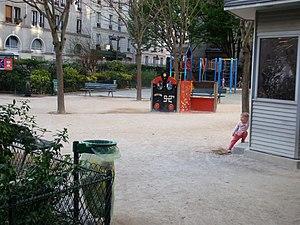
Le square Madeleine-Tribolati, anciennement square Robert-Blache, est un square du 10ᵉ arrondissement de Paris.